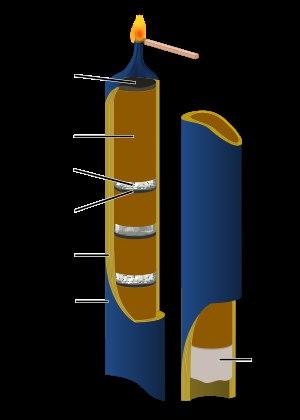
Une chandelle romaine est un procédé pyrotechnique d’origine italienne composé généralement d'un tube de carton, appelé mortier, chargé de plusieurs projectiles empilés les uns sur les autres et propulsés dans les airs à cadence régulière, produisant des effets pyrotechniques lumineux sonores et synchronisés appelés comètes. Ces chandelles peuvent être tenues à la main ou fixées au sol à l'aide de piquets selon des dispositions variées.